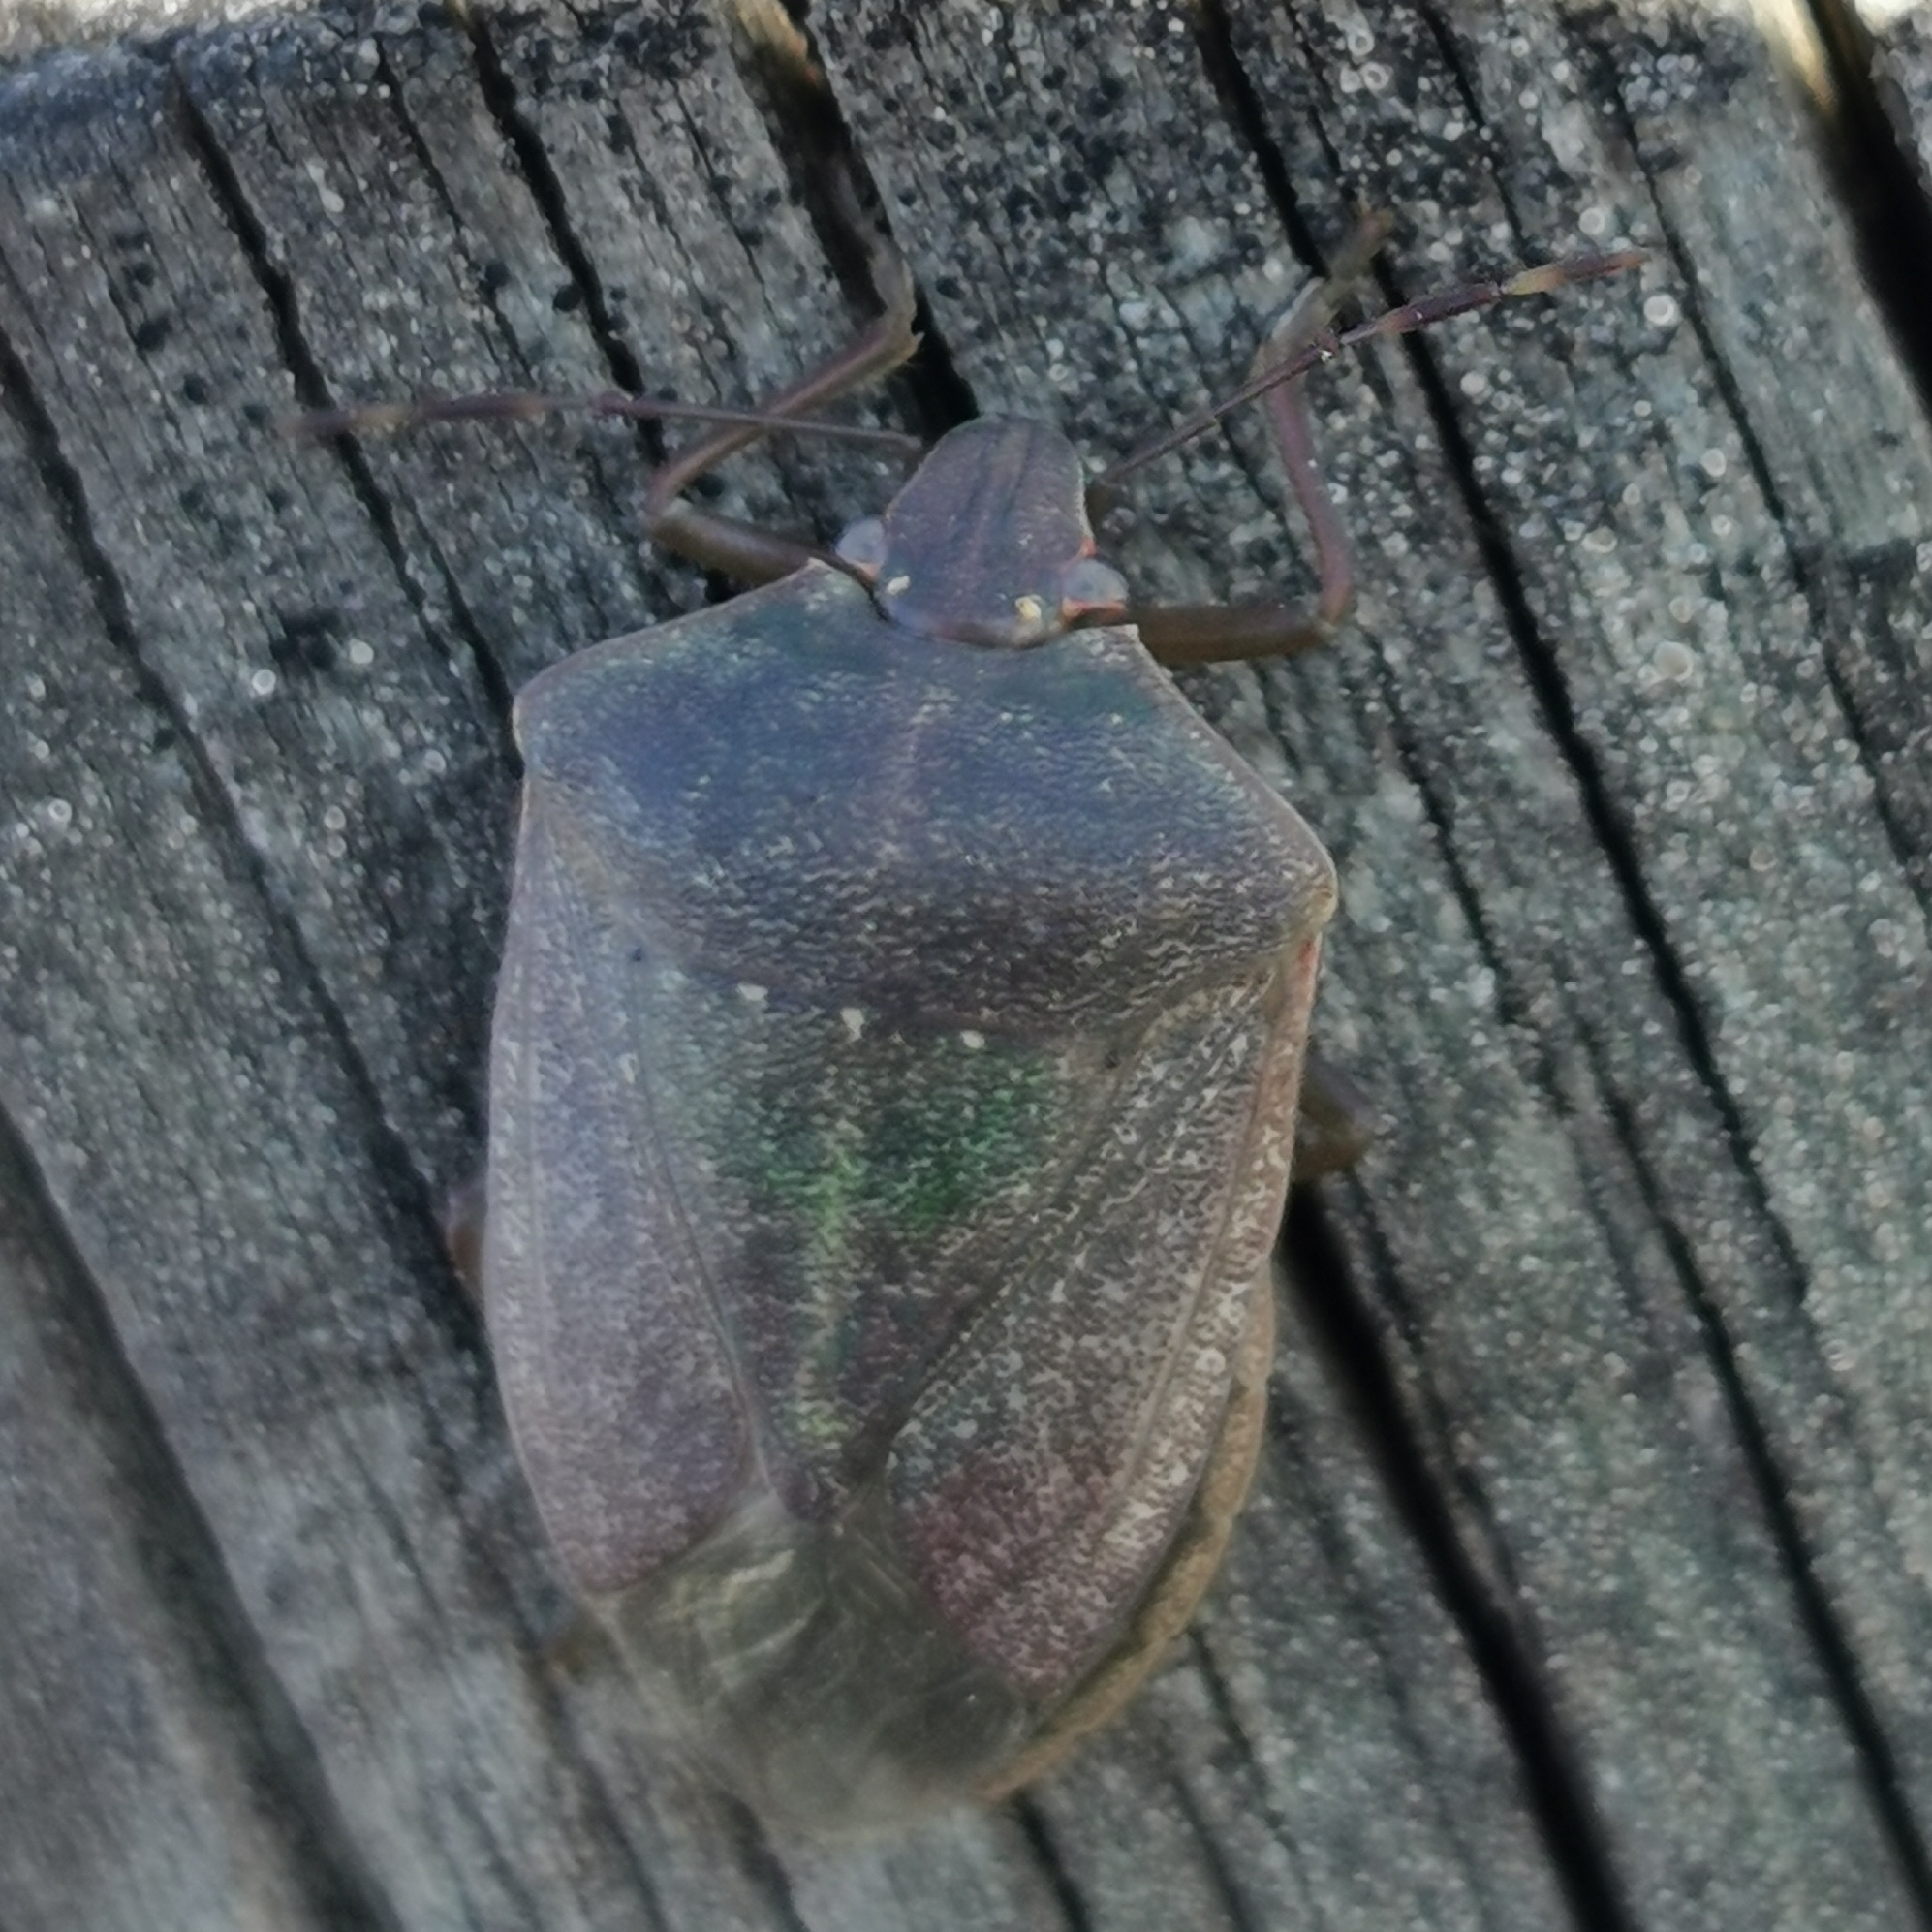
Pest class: stink_bug